C.P.O. Sharkey

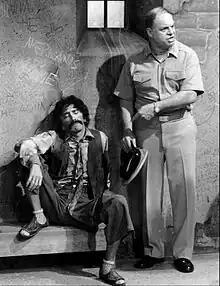
Sharkey winds up in a Tijuana jail after trying to bail out his men

C.P.O. Sharkey is an American television sitcom, created by Aaron Ruben, that aired on NBC from December 1, 1976, to April 28, 1978. The series starred Don Rickles in the title role, with Peter Isacksen, Elizabeth Allen, Harrison Page, and Richard X. Slattery featured in the cast. Rickles, who actually served in the Navy during World War II, was already well-known for the indiscriminate insult comedy he used in his stand-up routines and in guest appearances on other TV shows and specials. "C.P.O. Sharkey" was the third TV series that provided him with a regular vehicle for his humor. (Two previous series in which he starred, both eponymously titled "The Don Rickles Show"—one a 1968 variety show, the other a 1972 sitcom—each aired for one season.)